Karni Mata

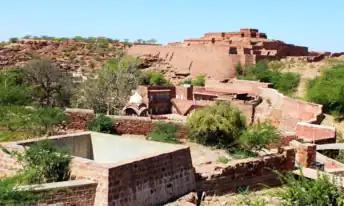
Mandore Fort

The spiritual importance of the symbol of the Karni Mata is that of non violence, protector, peaceful coexistence and provider of the power & legitimacy to the Rajputs. One of the most revered deities of Rajputs is Karni Mata, whom many Rajput clans worship as family goddess and link their community's existence or survival in dire times. Karni Mata is also attributed with having a close relationship with the Rathore rulers, not only of Bikaner but also of Jodhpur. Throughout the history of both states, there are numerous accounts of the deity interceding on behalf of a ruler during times of battle, or in matters of alliance building. As Karni Singh, the last titular Maharaja of Bikaner, noted:"Karniji has always been important for the house of Bikaner. My father was a great devotee of the Goddess, as was his father before him. She has protected every member of this lineage. My wife and I worship her in her temple each day and she continues to watch over us all ... ... the first act of Bika upon entering the territory of the Jangli Desh, was to come to touch the feet of the most revered incarnate deity, Karni Mata ...'"In present times, the Karni Mata temple in Deshnoke has become an important gathering spot for many Charan clans. Her devotees often mention that after the 1947 Partition of India and the subsequent problems in reaching Hinglaj, Karni Mata temple of Deshnoke has become the most important site for the community.